Charles Ellet Jr.

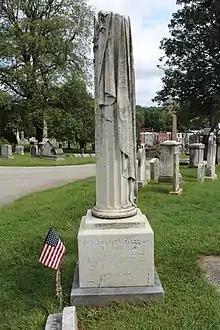
Charles Ellet Jr Gravestone in Laurel Hill Cemetery

Ellet refused to consider amputation for his injury., and his wound became infected and he died 15 days later of a blood infection in Cairo, Illinois. His body was taken to Independence Hall in Philadelphia, where he was given a state funeral. He was interred at Laurel Hill Cemetery. Command of the ram fleet went to his brother Alfred W. Ellet.